Roland Penrose

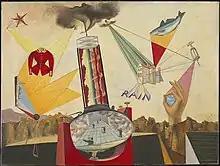
Surrealist work "Le Grand Jour", 1938, described by Penrose as a collage painting, made using nothing but paint, depicting among other things an alembic

Penrose returned to London in 1936 and was one of the organisers of the London International Surrealist Exhibition, which led to the establishment of the English surrealist movement. Penrose settled in Hampstead, north London, where he was the centre of the community of avant-garde British artists and emigres who had settled there. With the Belgian surrealist E. L. T. Mesens, he opened the London Gallery on Cork Street, where he promoted the Surrealists as well as the sculptor Henry Moore, to whom he was first introduced by his close friend Wolfgang Paalen, as well as the painter Ben Nicholson, and the sculptors Barbara Hepworth and Naum Gabo.